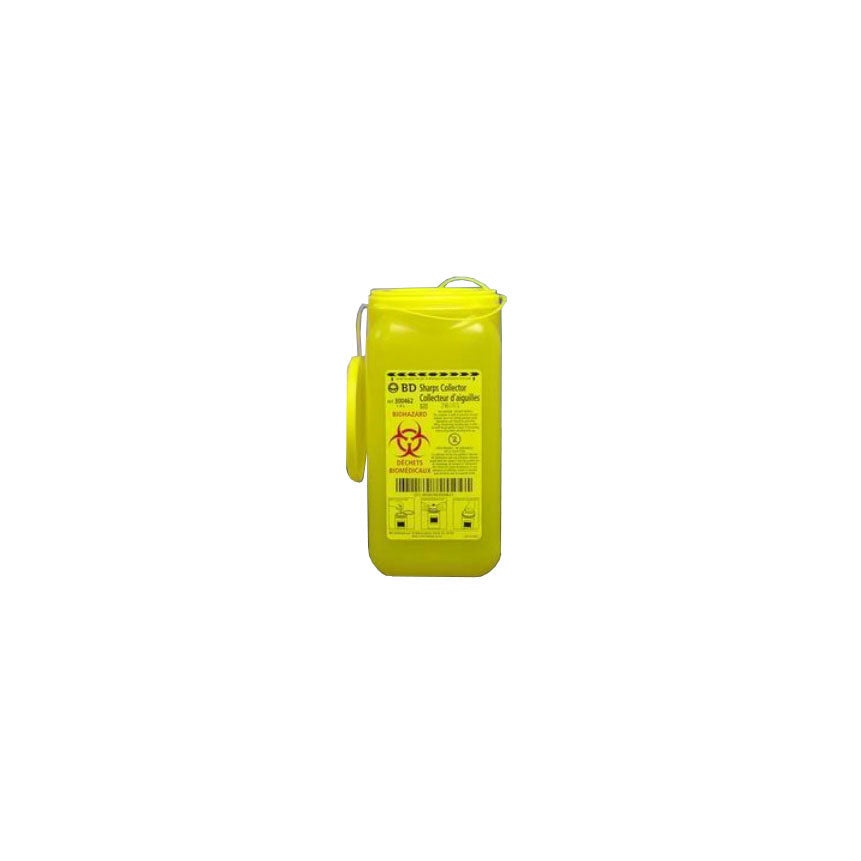
BD Tray Sharps Collector, 1.4L, Yellow with plug cap
The BD 1.4L Sharps Collector Tray provides a compact and reliable solution for the safe disposal of needles, syringes, and other sharp medical waste. Designed with a plug-style cap and one-way tamper-resistant entry, it ensures secure containment while minimizing risk of needlestick injuries and unauthorized access. Its sturdy, puncture-resistant single-piece molded construction delivers dependable protection in clinical environments, while the attached locking lid enhances safety during transport and final disposal. Key Features: 1.4L capacity with compact footprint ideal for trays and confined workspaces Plug cap with secure closure for safe disposal and transport Point-first disposal design reduces splash-back and improves safety One-way tamper-resistant entry to help prevent retrieval of contents Attached locking lid for secure sealing Durable, puncture-resistant construction with single-piece molding Non-sterile and latex-free Packaging: 36 sharps collectors per case
Brand: Pristine Medical
Category: Business & Industrial > Medical > Medical Supplies